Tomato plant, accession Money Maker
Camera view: horizontal (90 deg, fisheye); turntable rotation: 240 degrees
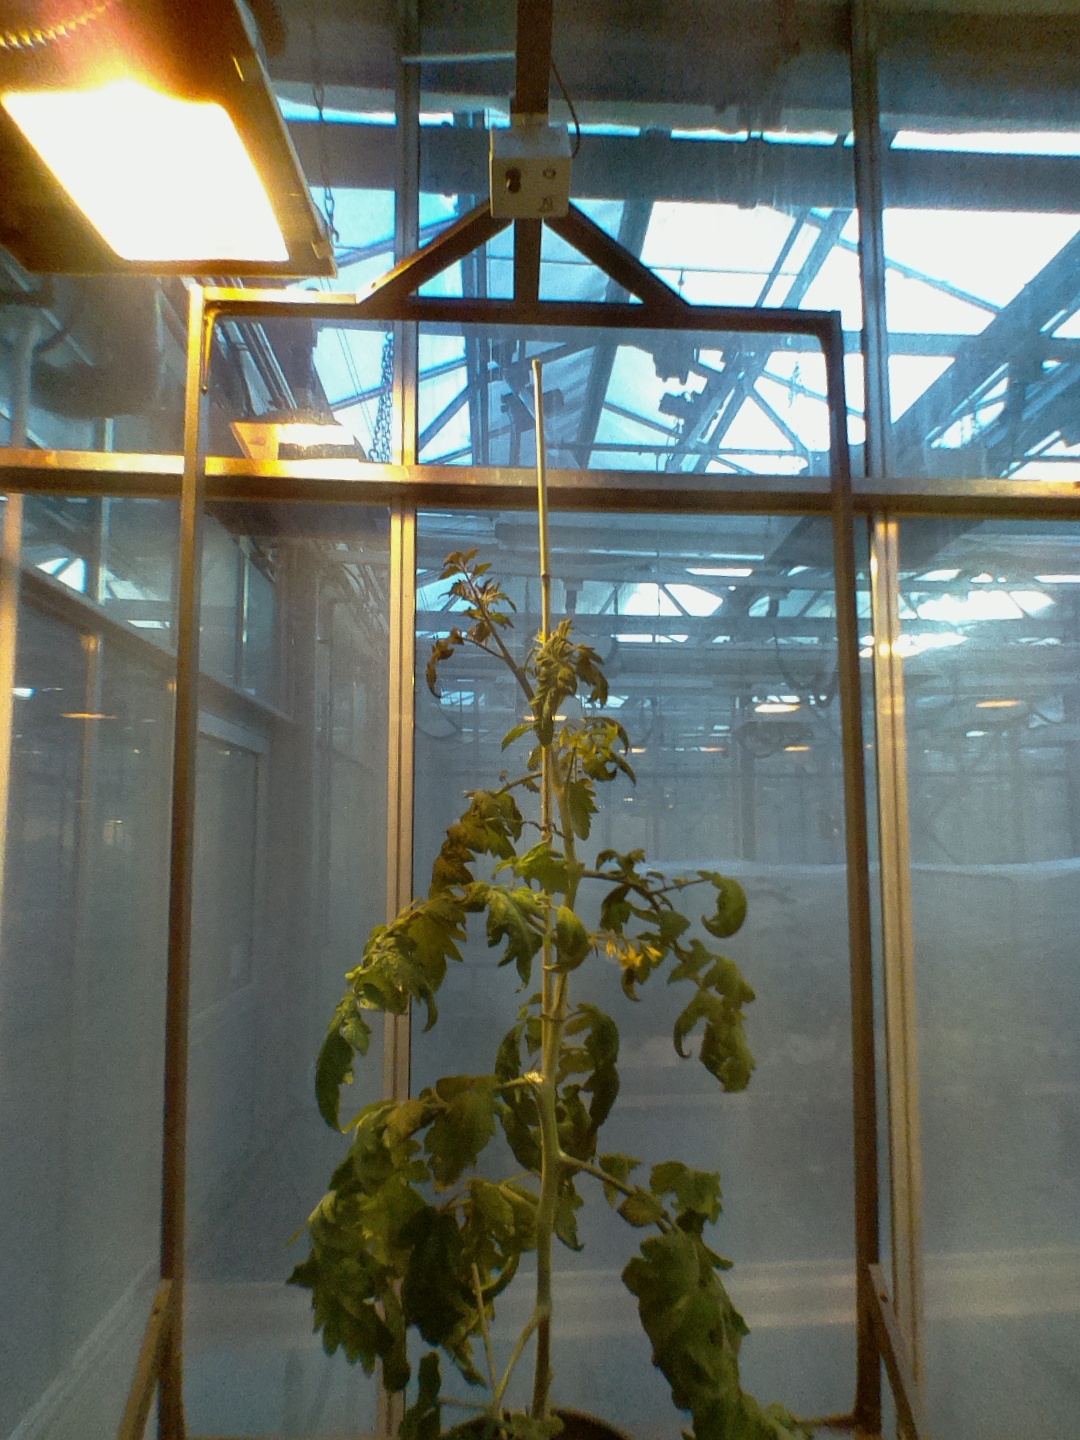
BBCH growth stage 69: End of flowering, 90%-100% of flowers open, more petals falling